Flagstaff station

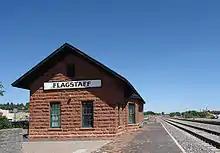
The old A&P depot

AT&SF built the depot in 1925, opening on January 5, 1926. The station's elevation is above sea level. Adjacent is the 1886 solid-red sandstone freight depot originally built by the Atlantic and Pacific Railroad. Both the former Santa Fe Depot and the Atlantic and Pacific Depot that it replaced are contributing properties to the Railroad Addition Historic District.